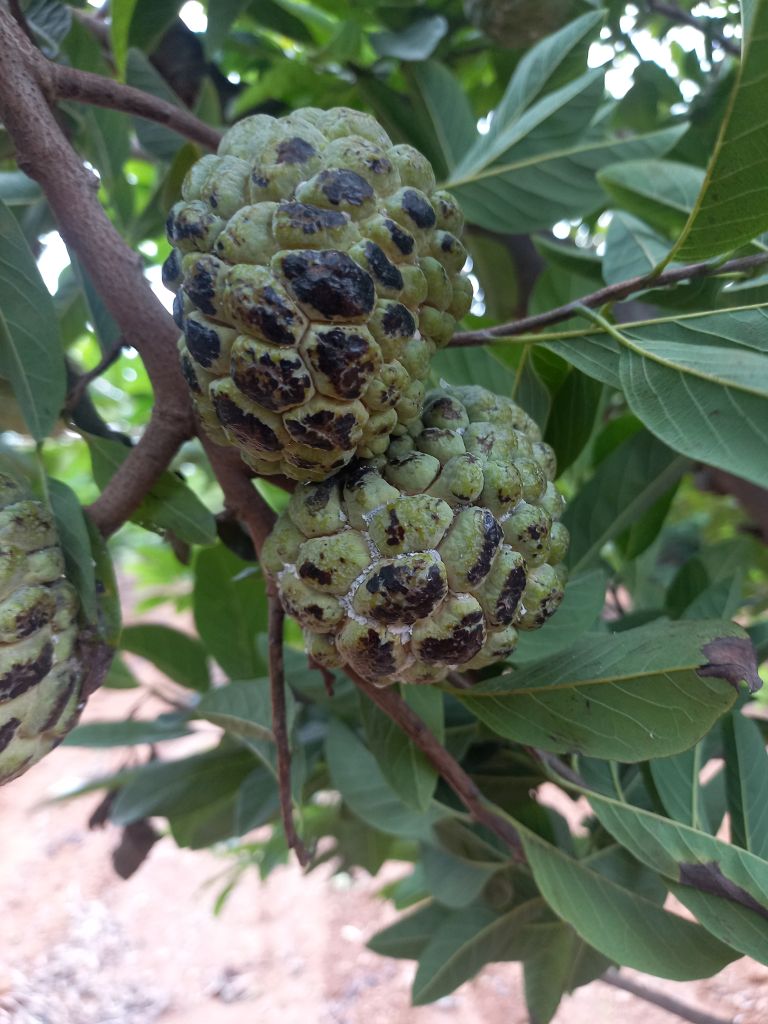
Disease label: Blank Canker